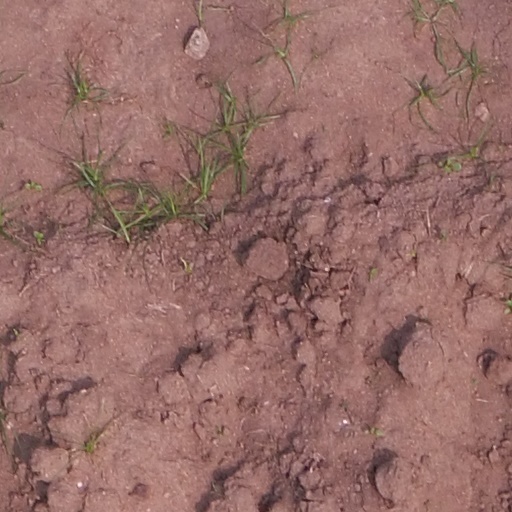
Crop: maize; corn